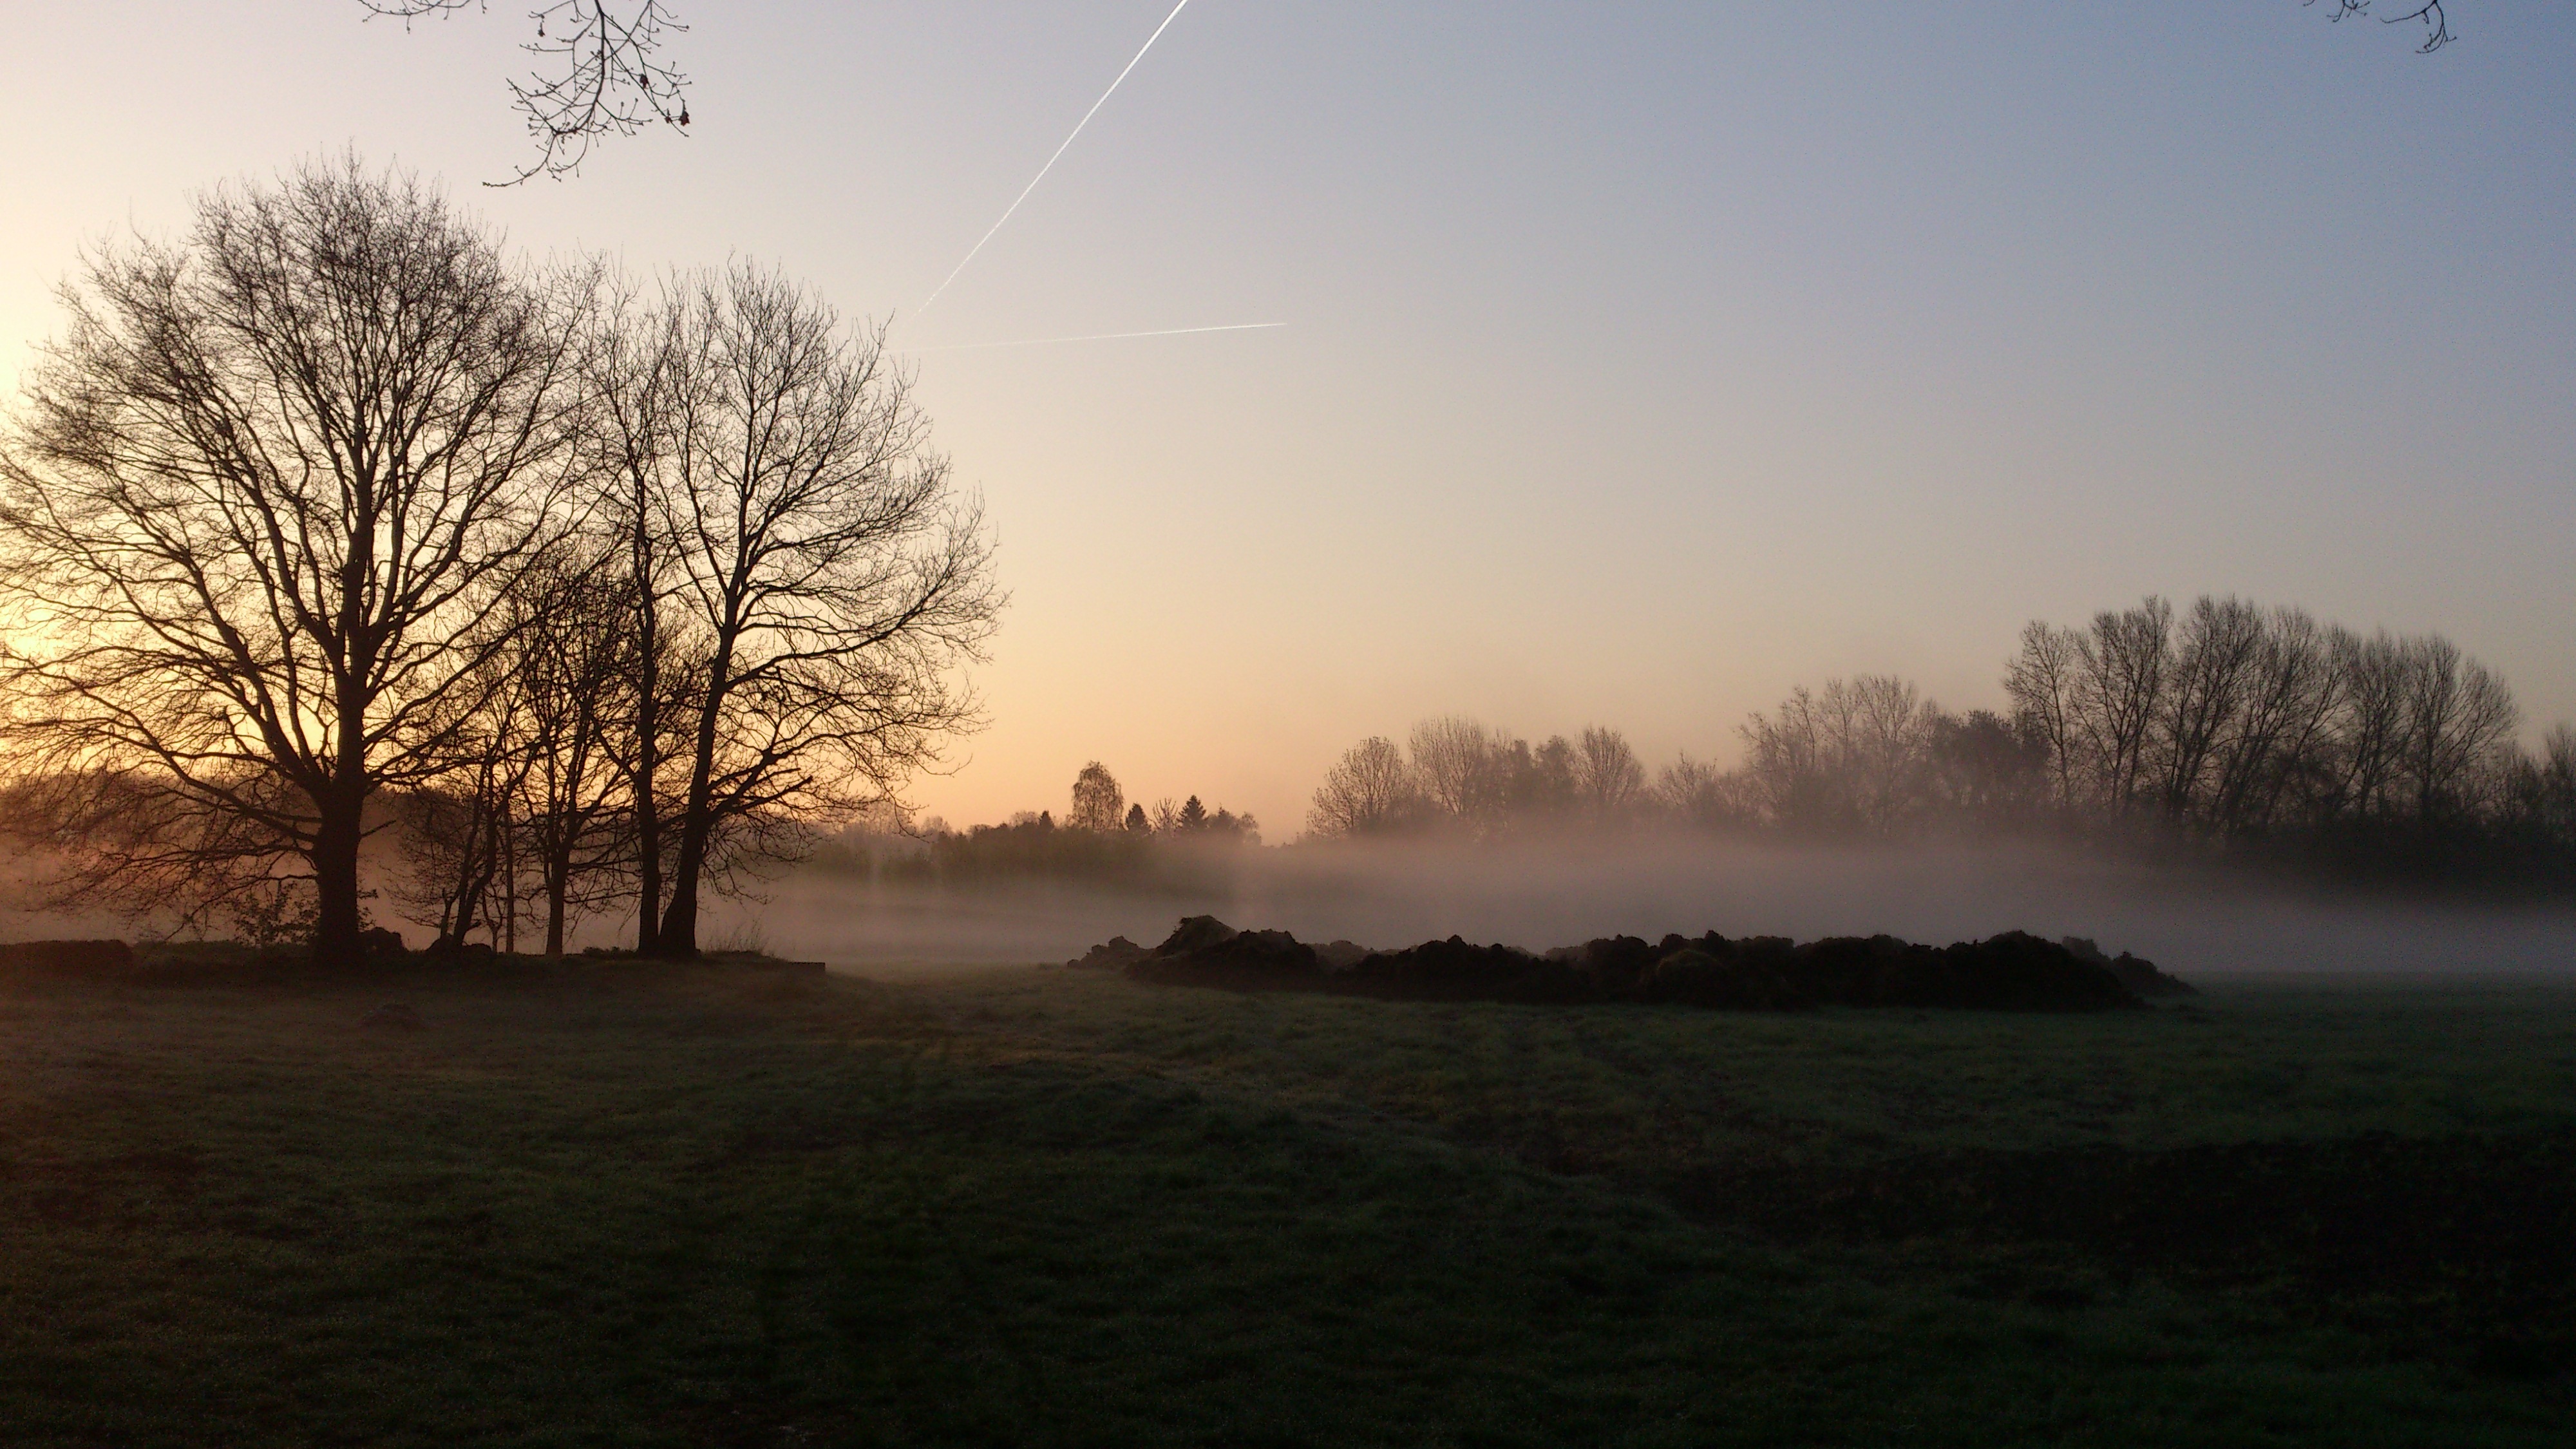
landscape, tree, nature, cloud, fog, sunrise, sunset, mist, sunlight, morning, hill, dawn, atmosphere, dusk, evening, weather, haze, trees, fields, morgenstimmung, impression, rural area, atmospheric phenomenon, woody plant